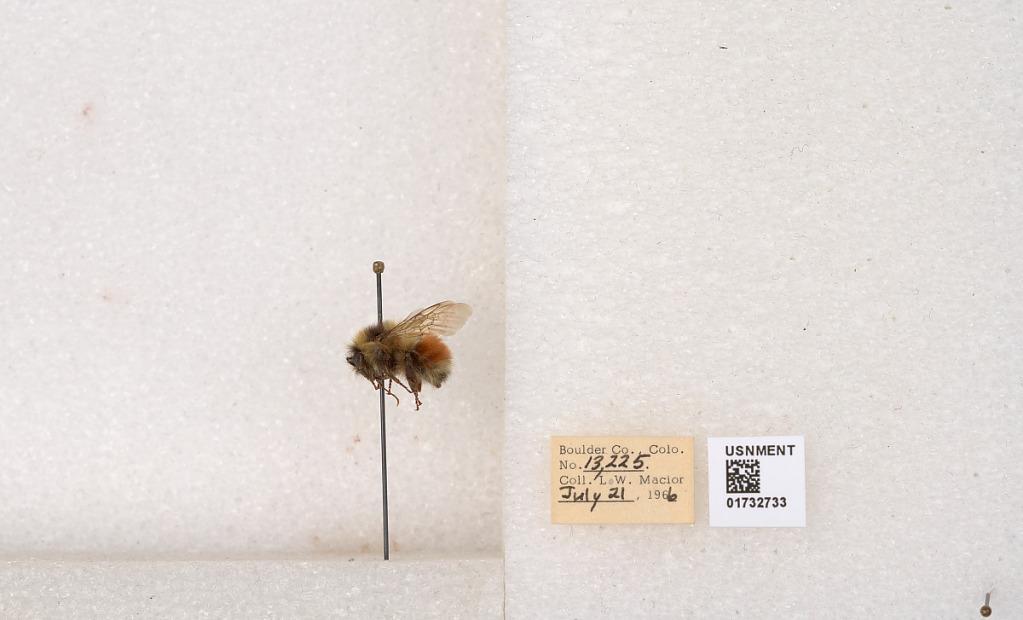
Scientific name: Bombus (Pyrobombus) sylvicola Kirby
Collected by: L. Macior
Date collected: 1966-7-21
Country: United States
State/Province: Colorado
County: Boulder
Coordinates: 40.0163, -105.294